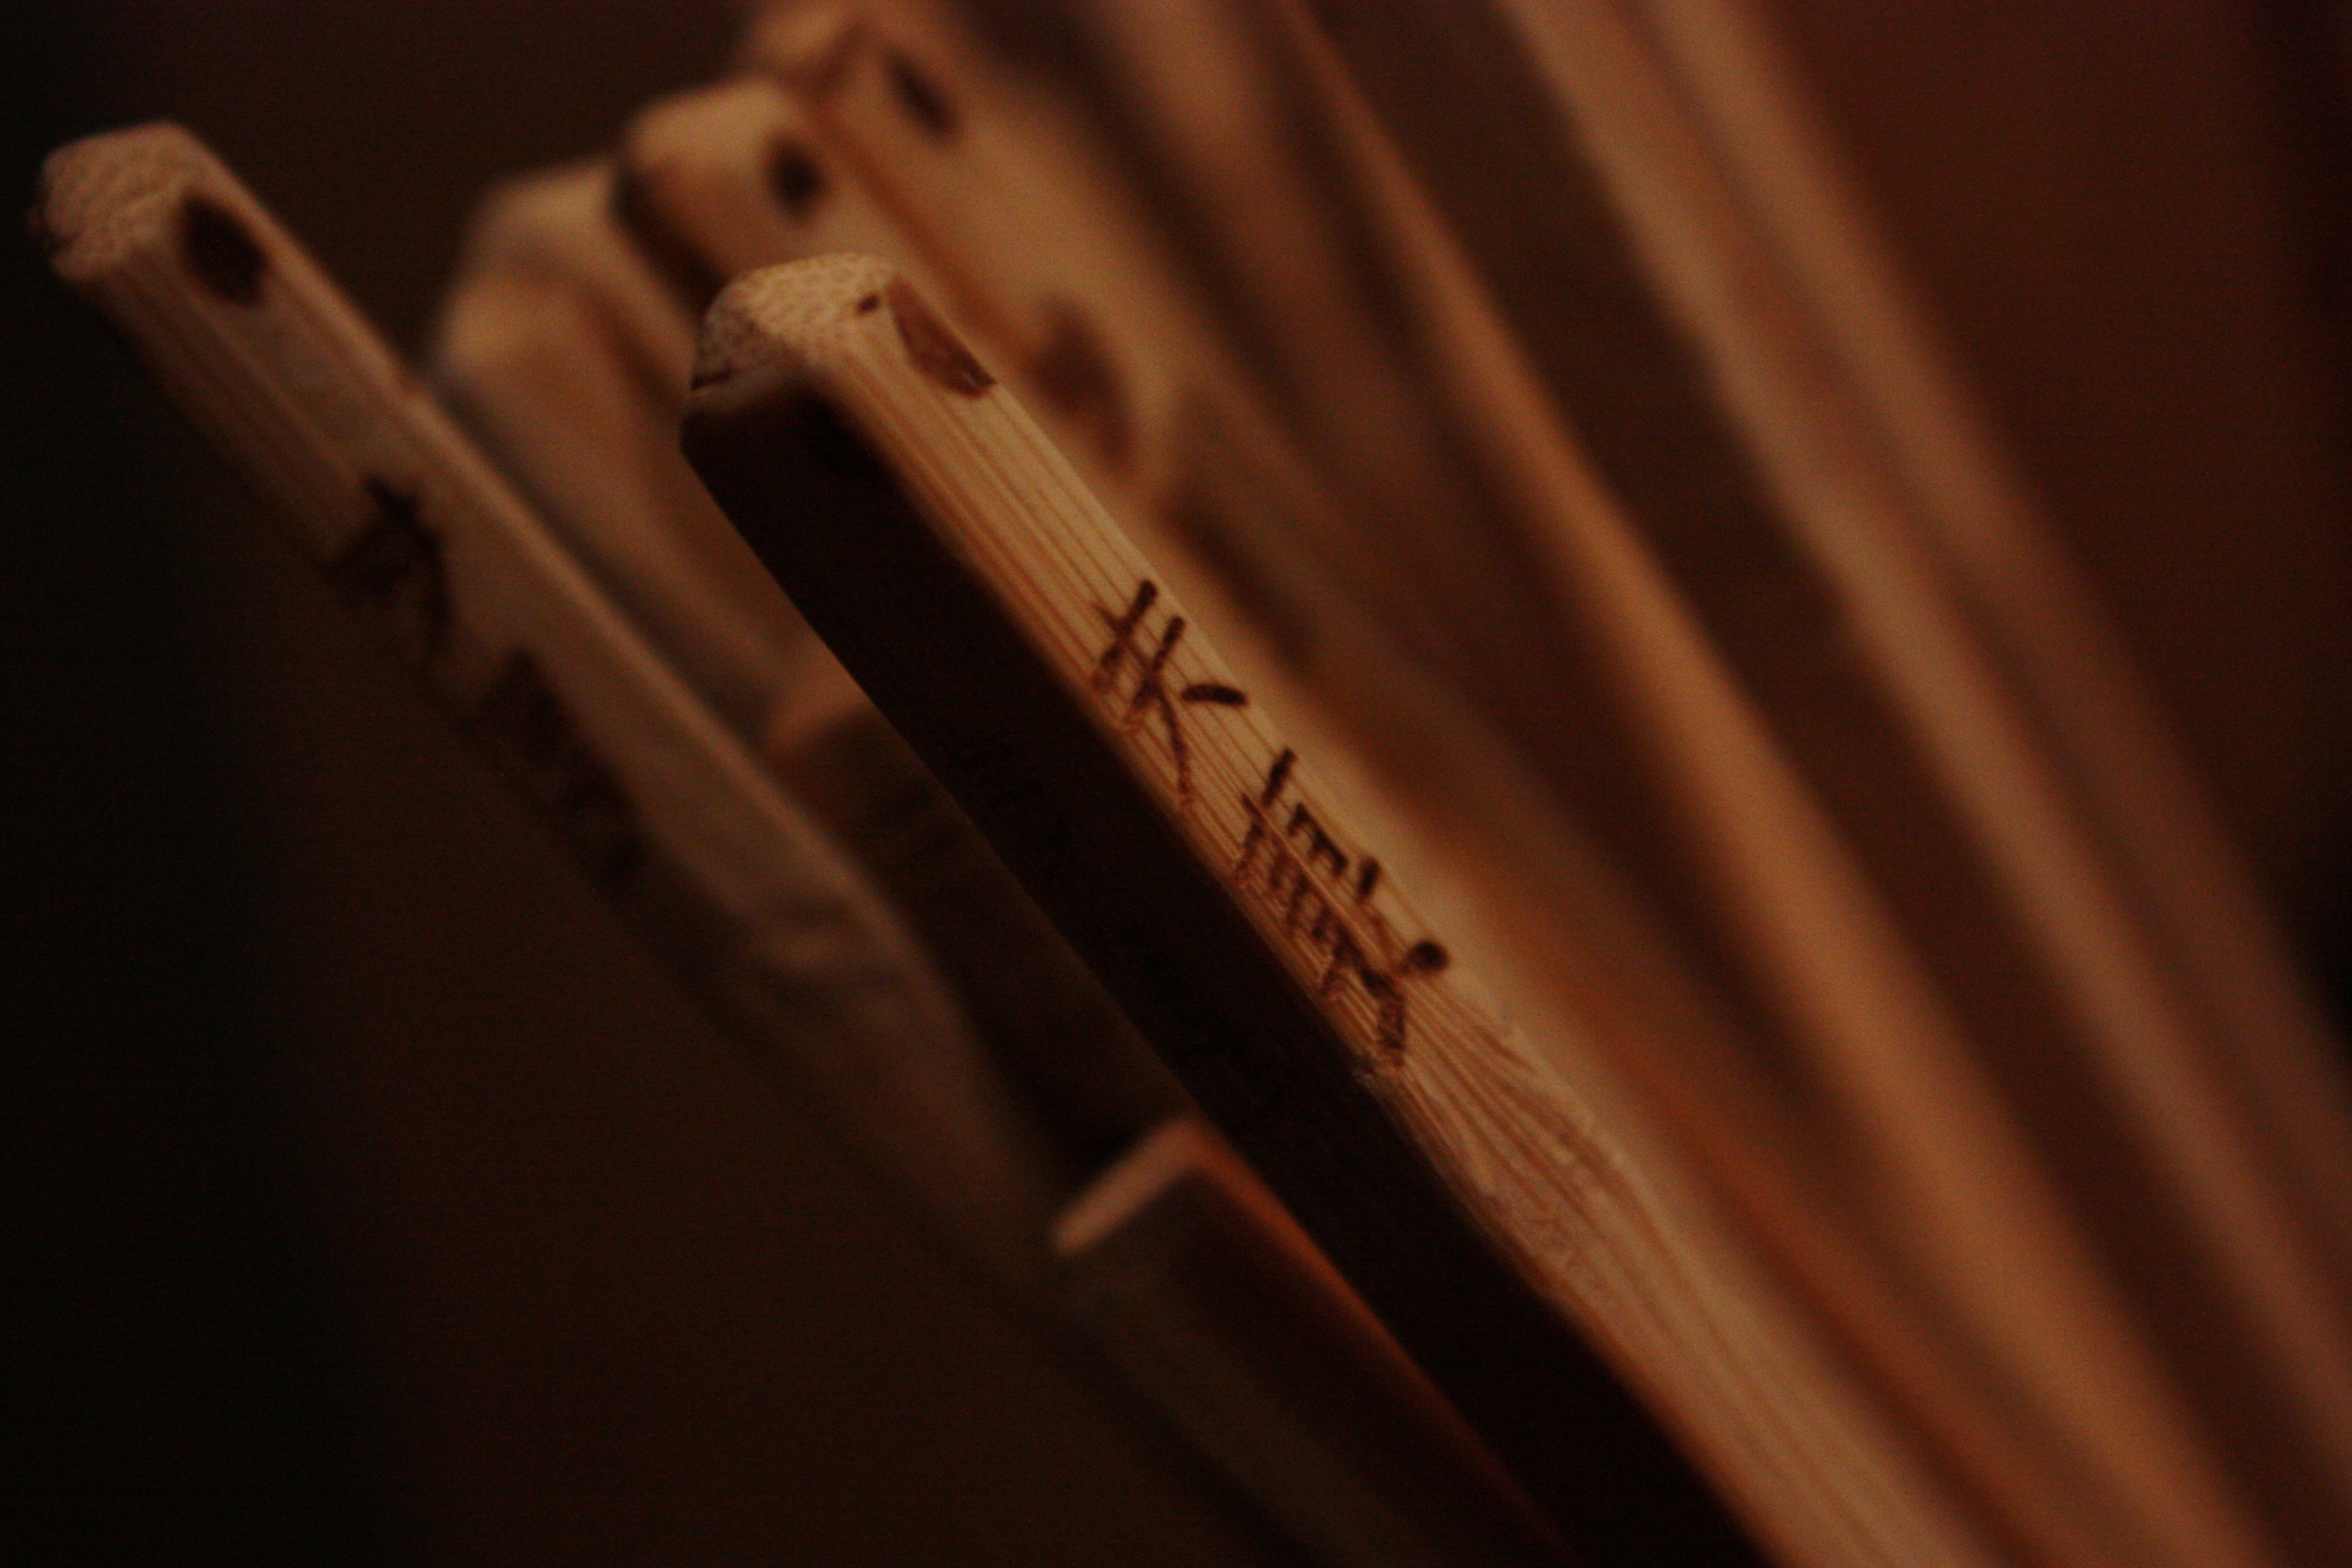
wood, guitar, acoustic guitar, darkness, musical instrument, close up, flute, macro photography, classical music, string instrument, bowed string instrument, plucked string instruments, woodwind instrument, western concert flute